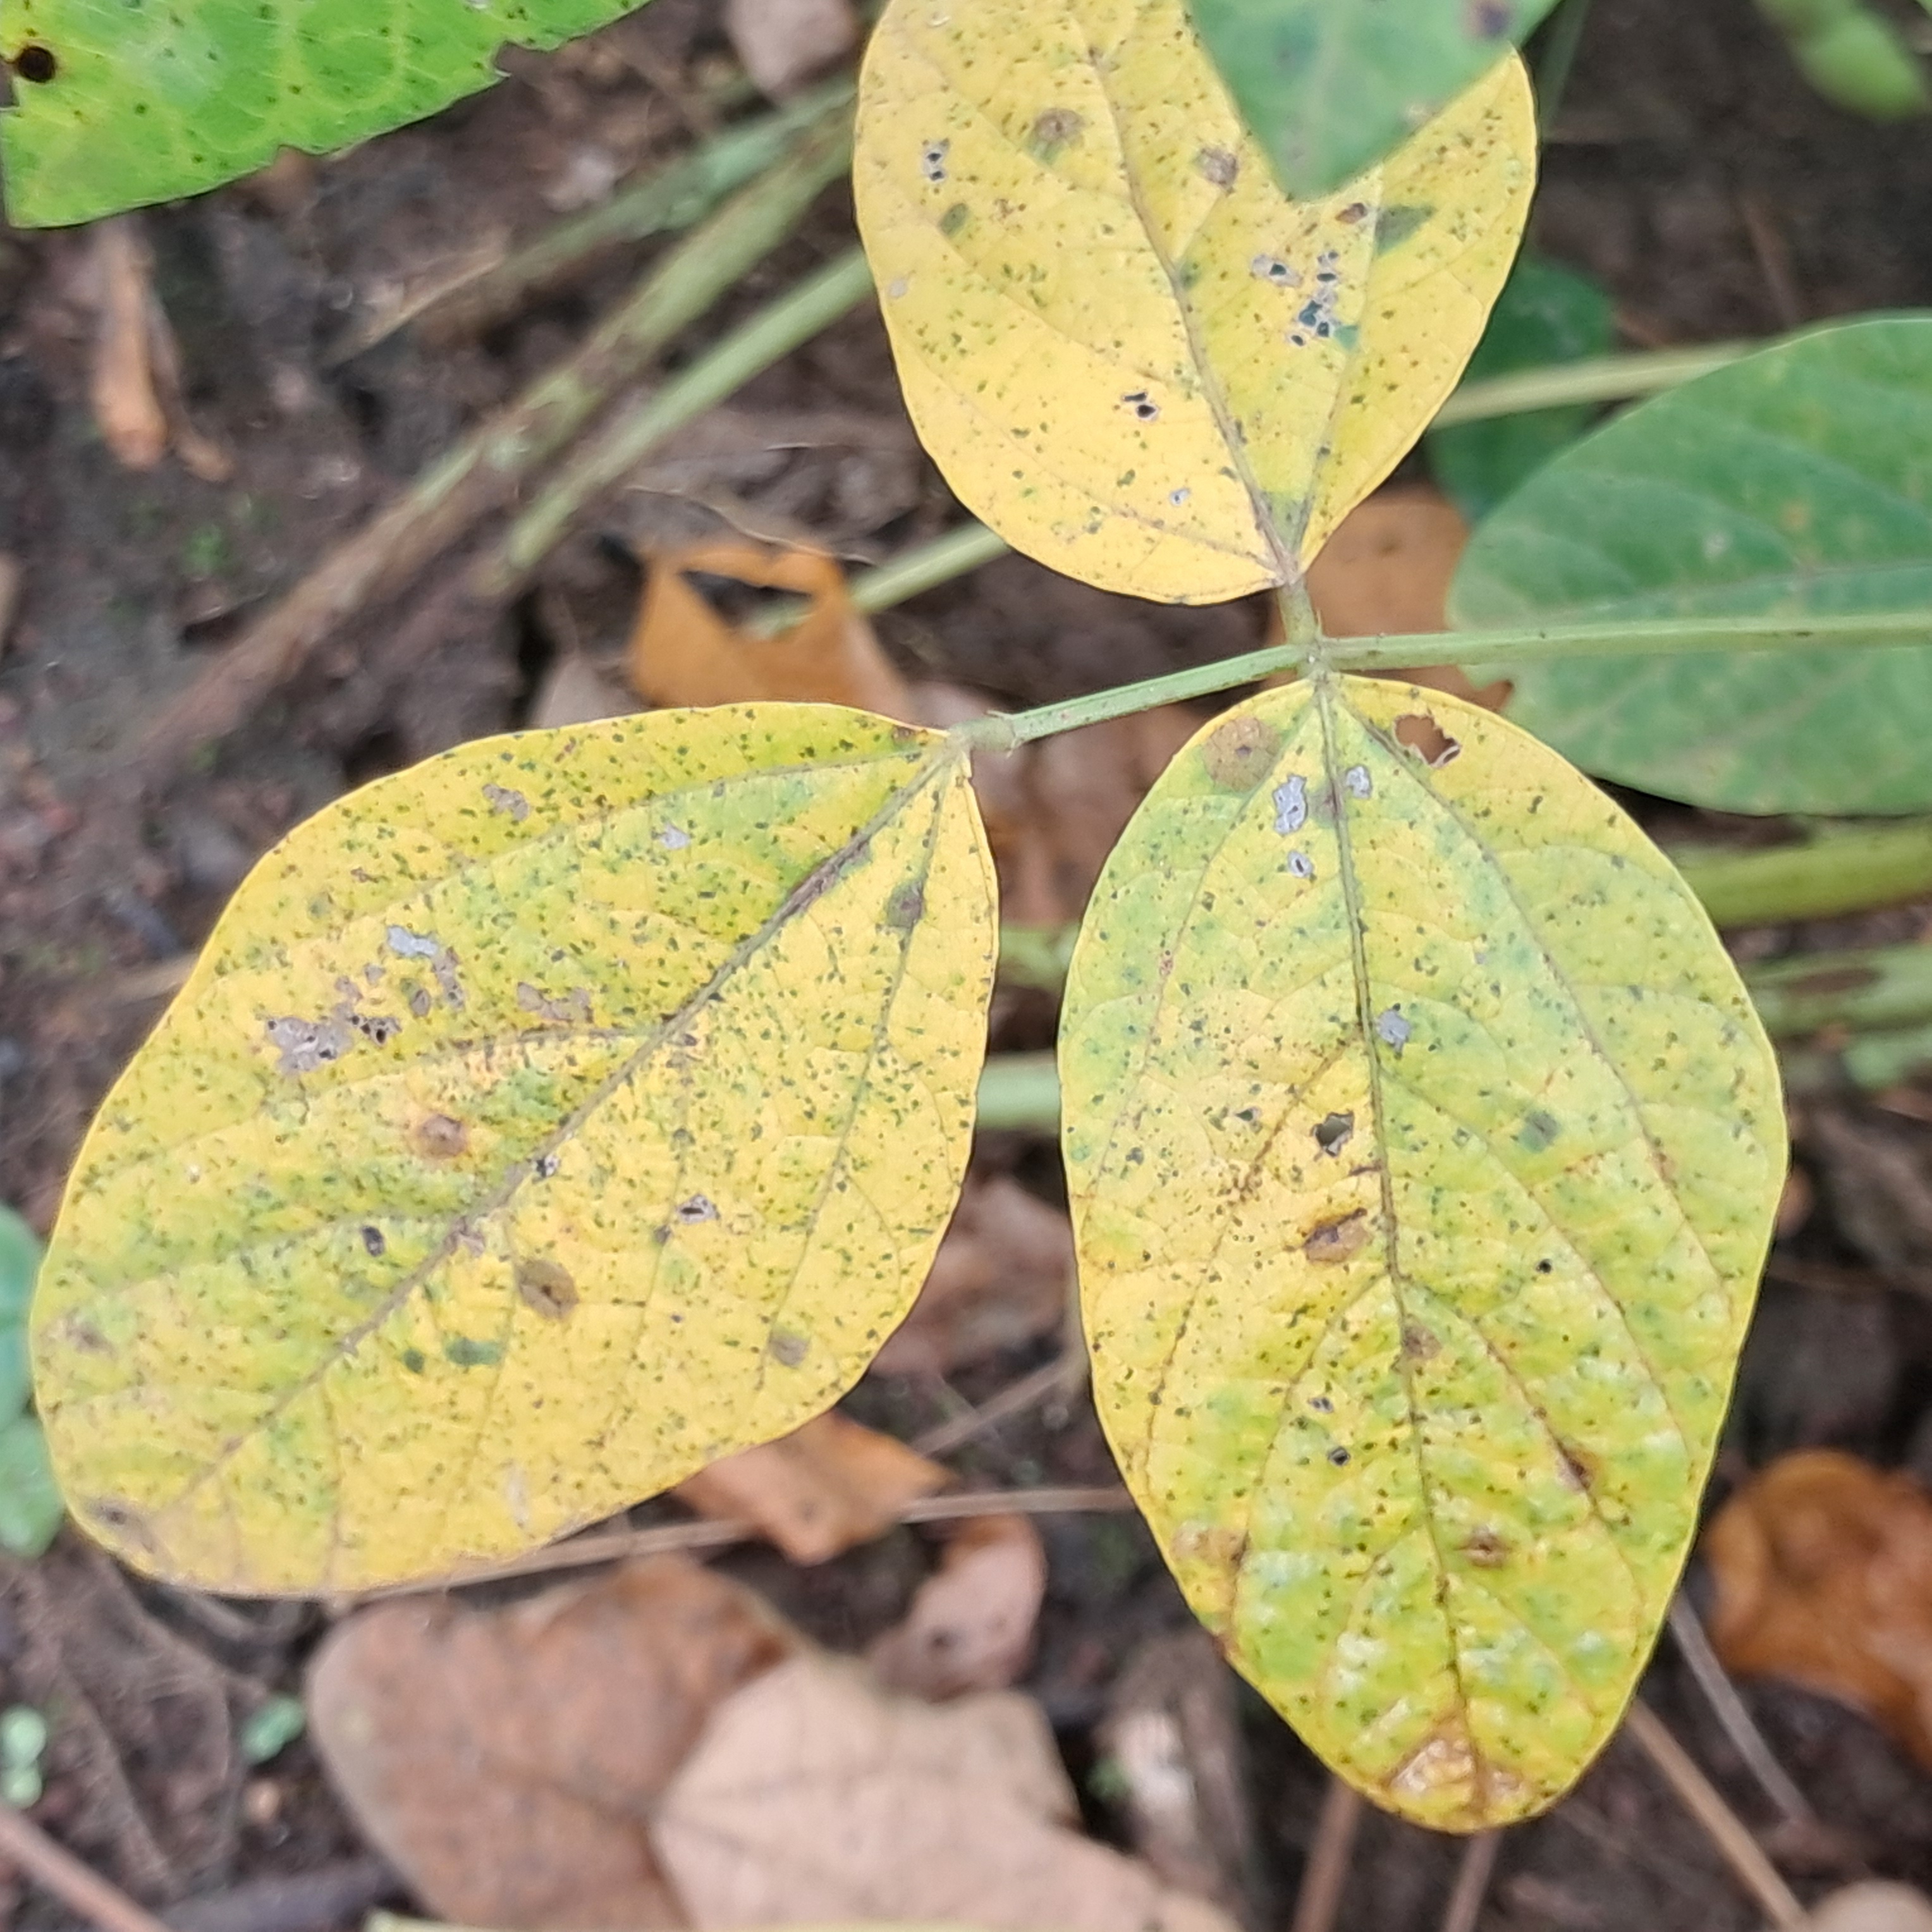
Label: Mosaic